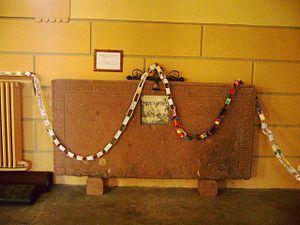
Lièpvre est une commune française située dans le département du Haut-Rhin, en région Grand Est.